Radar Station (film)

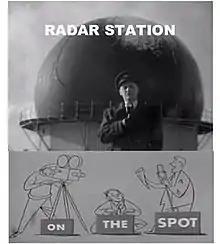
Screen shot of title frame

Radar Station is a 1953 Canadian short documentary film produced by the National Film Board of Canada (NFB) as part of the "On The Spot" series made specifically for television. The documentary involved an account of a visit to a radar station while it is involved in a simulated air attack, and is based on first-person interviews of the staff at the radar station.